Royal Westminster Regiment

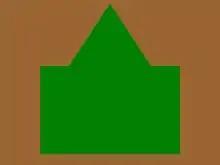
The distinguishing patch of the 47th Battalion (British Columbia), CEF.

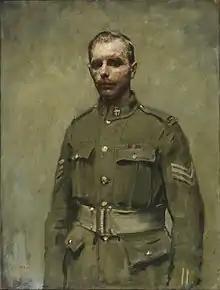
Sergeant Filip Konowal, VC, 47th Battilion, CEF

The 104th Regiment Westminster Fusiliers of Canada was placed on active service on 6 August 1914 for local protection duties. Subsequently, the regiment raised the 47th Battalion (British Columbia), CEF, which was authorized on 7 November 1914 and embarked for Britain on 13 November 1915. It disembarked in France on 11 August 1916, where it fought as part of the 10th Infantry Brigade, 4th Canadian Division in France and Flanders until the end of the war. The battalion disbanded on 30 August 1920.